Paddy Noonan

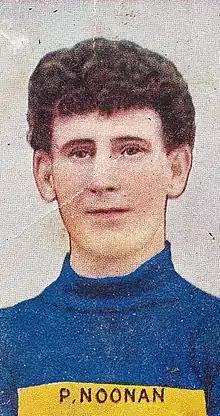
Cigarette card on Noonan in 1908

Patrick Thomas "Paddy" Noonan (4 September 1875 – 27 January 1935) was an Australian rules footballer who played for the Fitzroy Football Club and Carlton Football Club in the Victorian Football League.